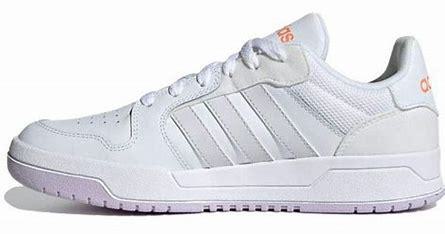
Brand: adidas
Model: neo Adidas NEO Entrap